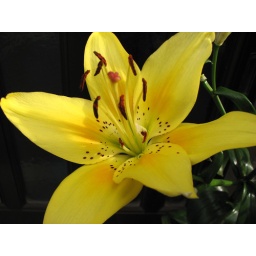
A yellow lily being grown in front of a house on Shijo street